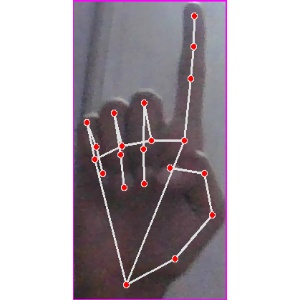
अक्षर: क